Phoenix Suns

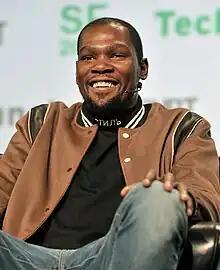
Kevin Durant is eighth on the NBA's all-time scoring list.

In the 2015 NBA draft, the Suns drafted Kentucky shooting guard Devin Booker with the 13th pick. He was the youngest player drafted at the time by the Suns at 18-years-old and debuted two days before his 19th birthday against the Dallas Mavericks. On July 1, 2015, the Suns retained the rights of Brandon Knight under an offer similar to that of Eric Bledsoe's, and signed Dallas Mavericks center Tyson Chandler to a four-year deal worth $52 million. A day later, the Suns traded Markieff's brother Marcus Morris, Reggie Bullock, and Danny Granger to the Detroit Pistons in exchange for their 2020 second-round selection. However, star player Eric Bledsoe sustained a season-ending injury on December 26, 2015.